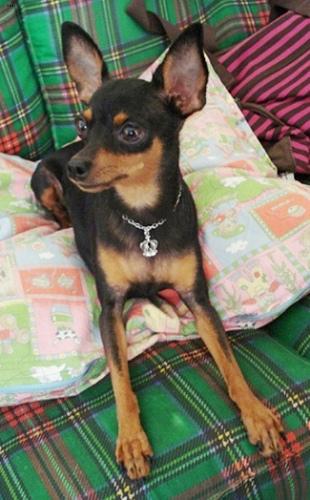
Breed: miniature pinscher